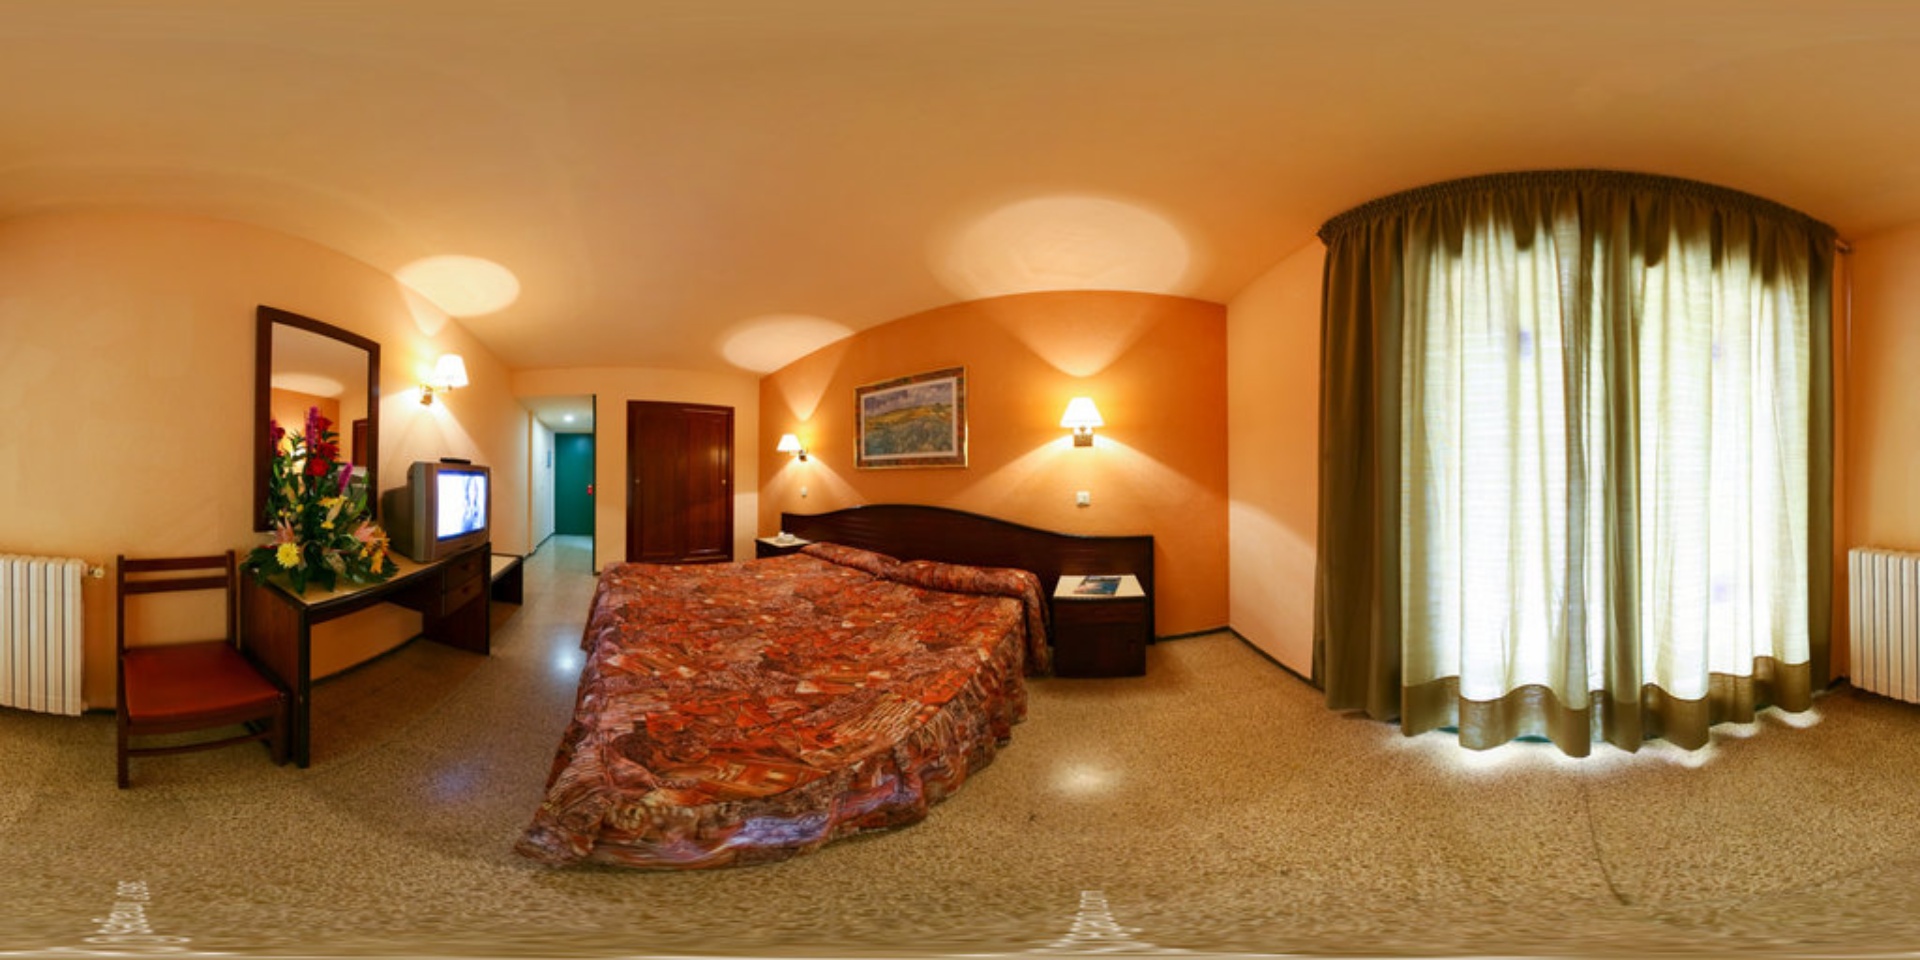
Referred object: Picture above the bed

Referred object: the framed landscape painting

Referred object: the nightstand opposite the television